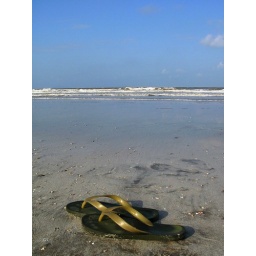
sand in my shoes